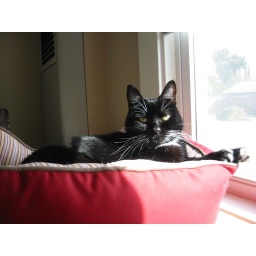
Lucy's bed by the window